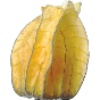
Label: Physalis with Husk 1